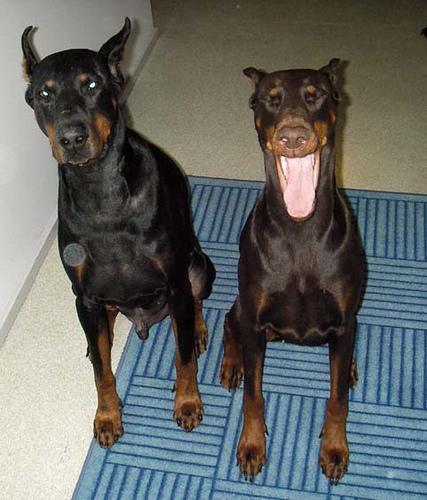
Doberman